Charles F. Gumm Jr.

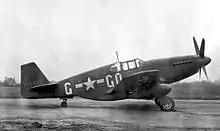
P-51B Mustang of the 355th Fighter Squadron

Gumm was assigned to the 355th Fighter Squadron of the 354th Fighter Group. In November 1943, the 354th FG arrived in the United Kingdom, and was assigned to RAF Boxted, where the group received the P-51B Mustangs, becoming the first fighter group to fly P-51s in aerial combat on December 11, when they flew a long-range bomber escort mission over Bremen, Germany. On December 16, 1943, the 354th FG again flew a bomber escort mission over Bremen. During the mission, Gumm and his flight encountered four Messerschmitt Bf 110s attempting to attack the bombers. Gumm closed on the Bf 110s and shot down one of them, becoming the first pilot to score an aerial victory in the P-51. He also damaged a Junkers Ju 88 on the same mission.